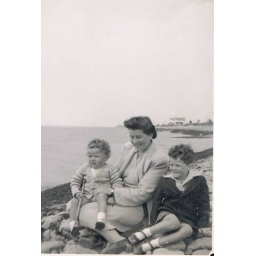
This is on the sea wall at Canvey Island. Notice the building in the background - the casino.